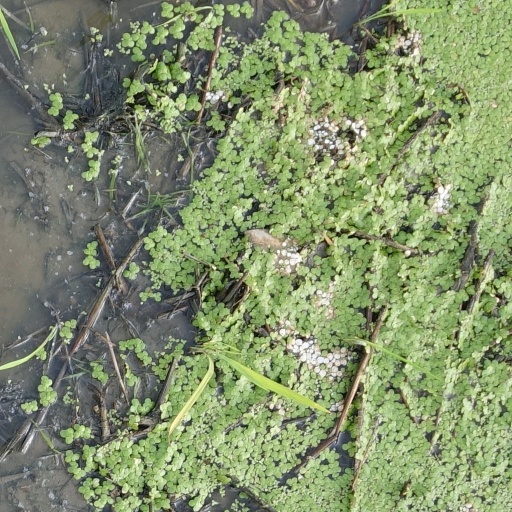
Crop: rice